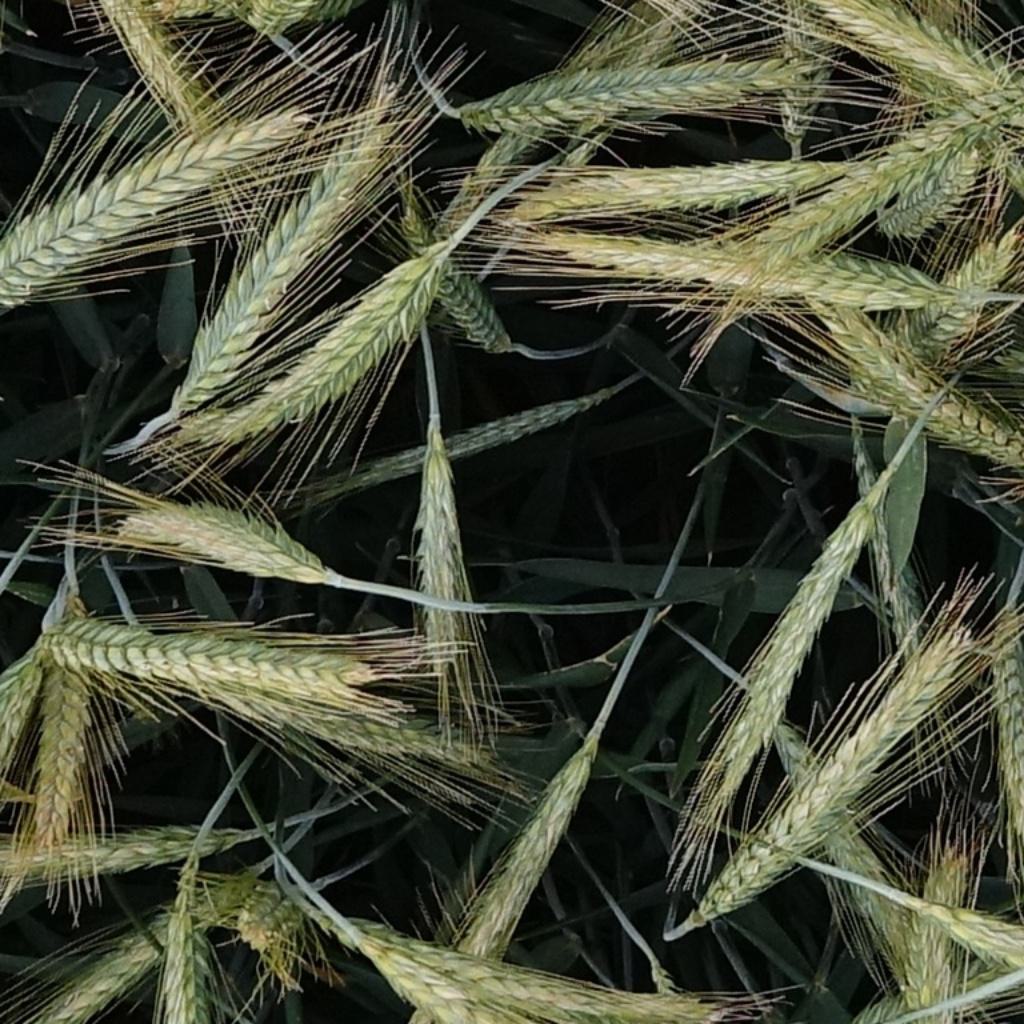
Country: France
Location: VLB
Wheat development stage: Filling